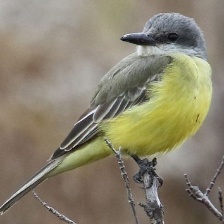
Species: TROPICAL KINGBIRD
Scientific name: TYRANNUS MELANCHOLICUS